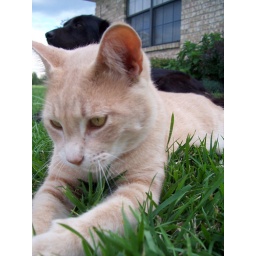
The cat plays with my camera strap. The dog looms in the background.